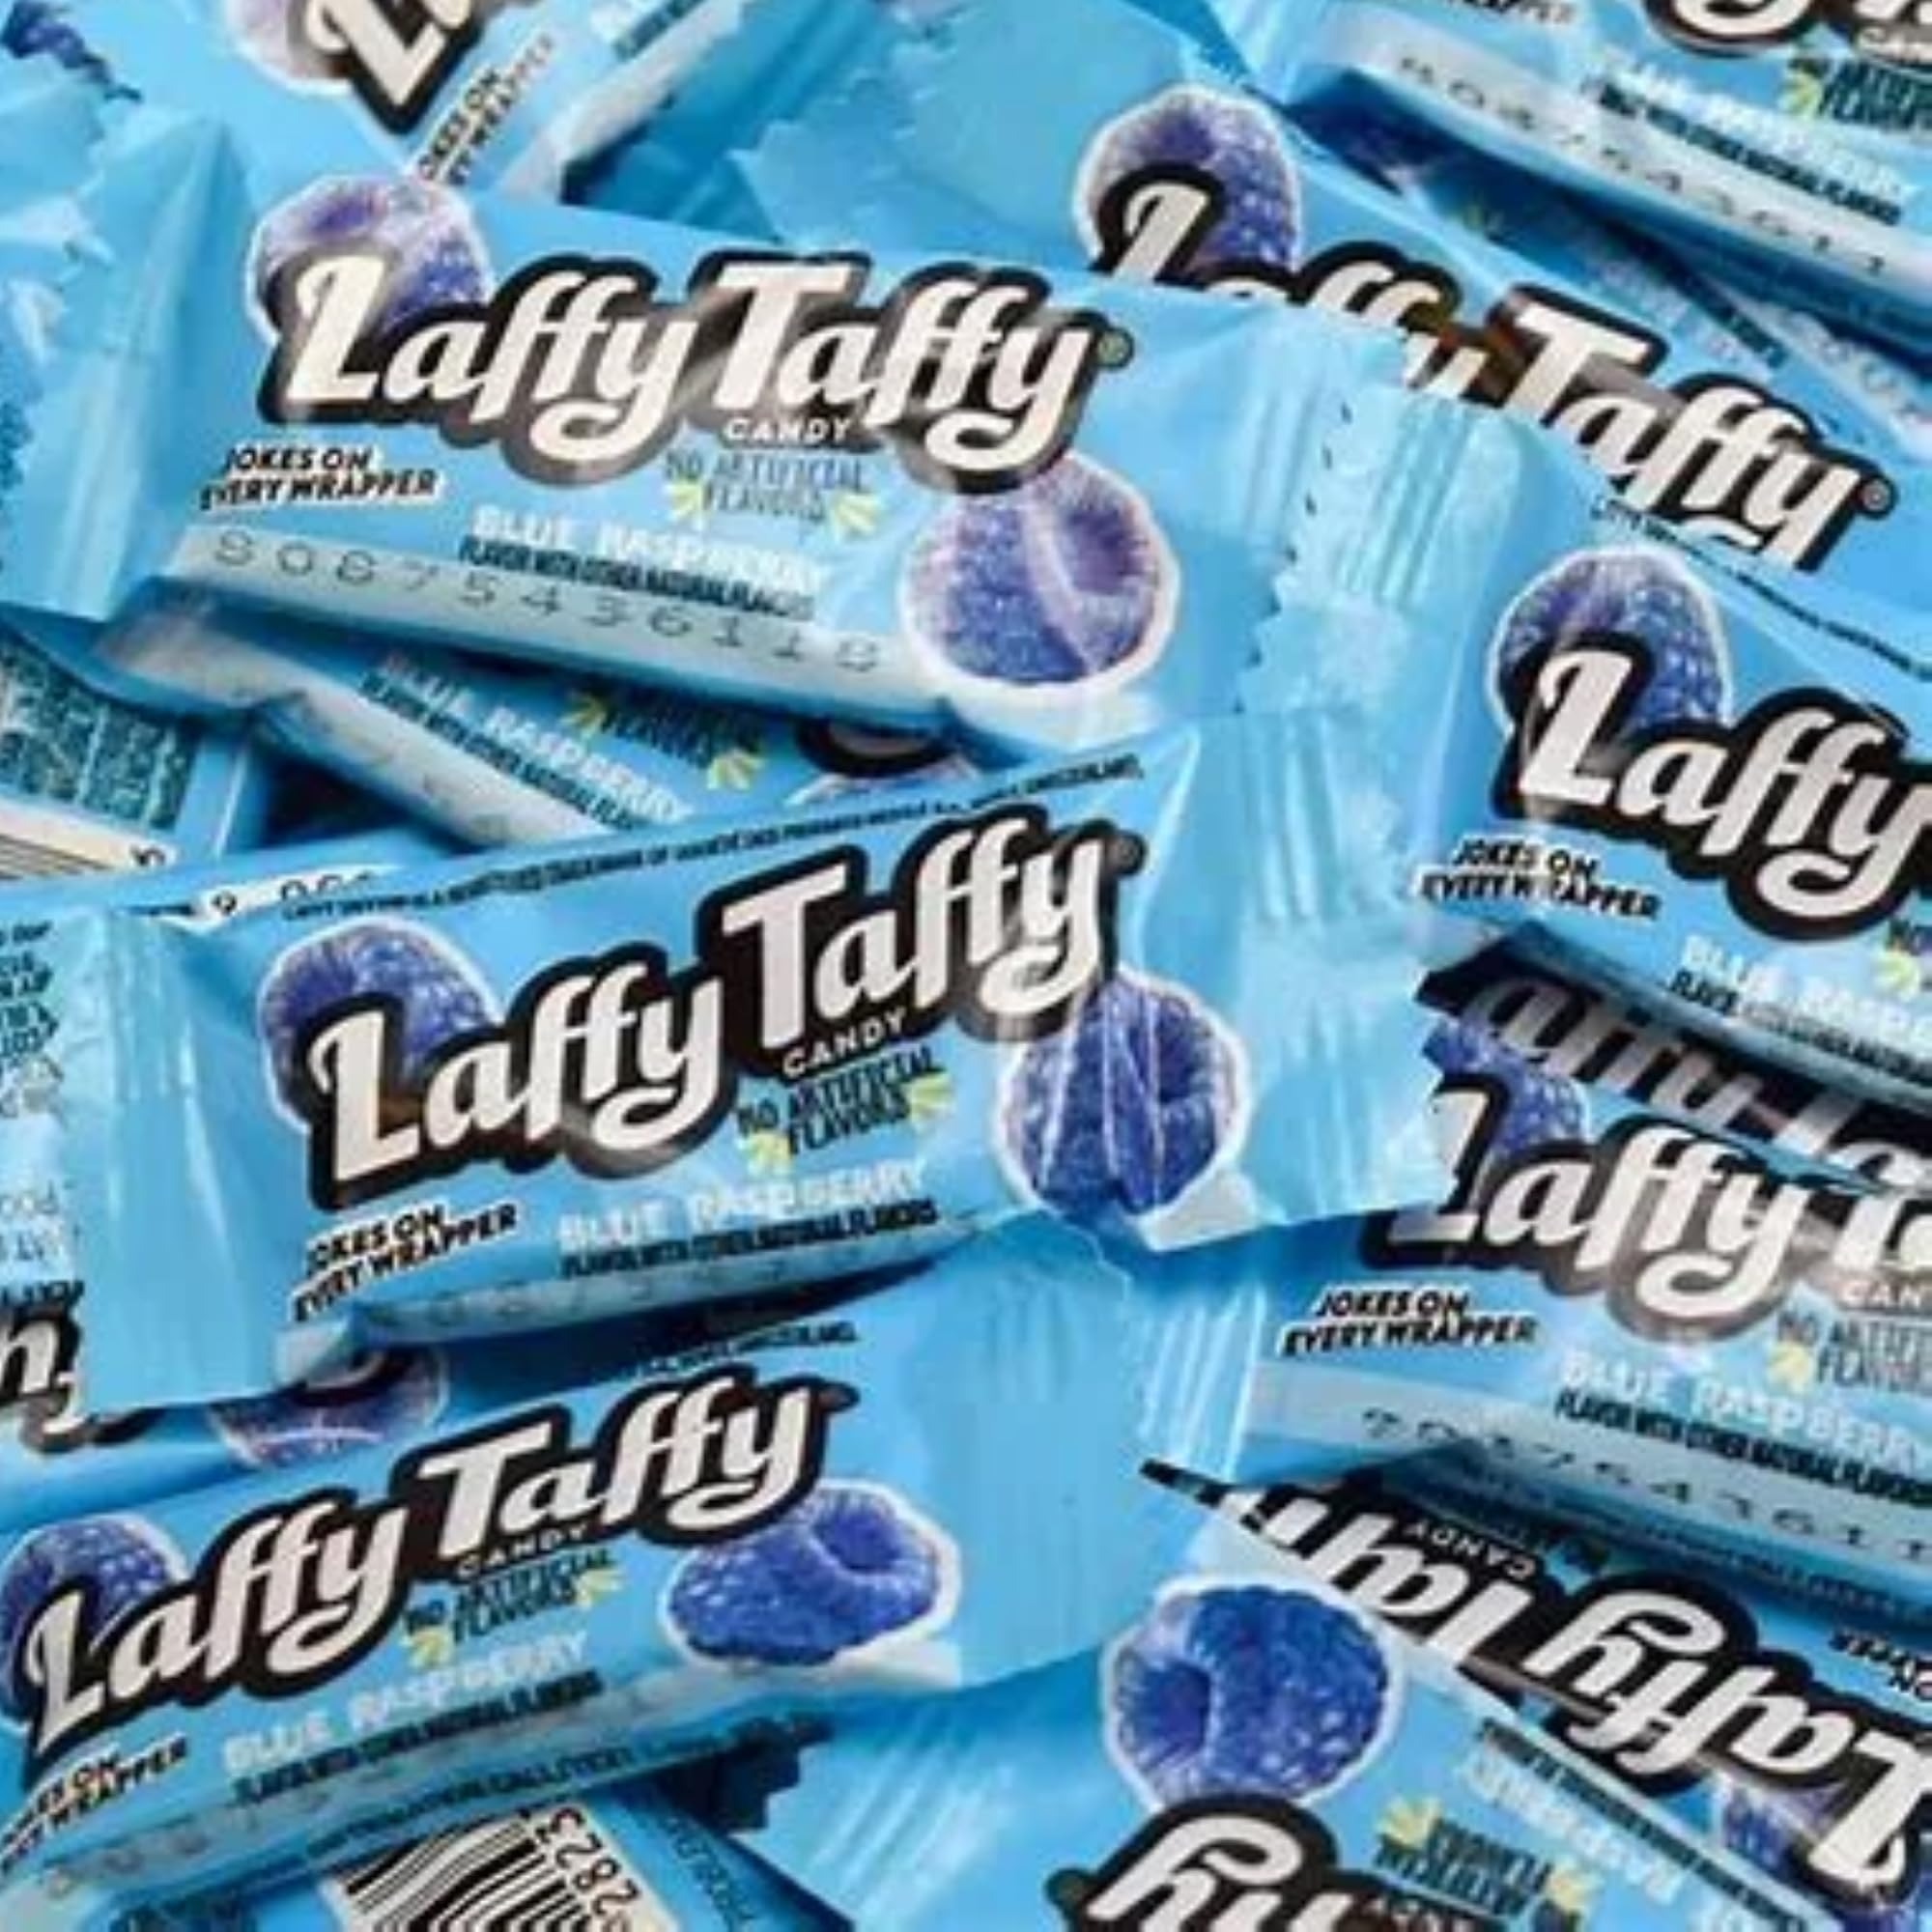
Item Name: Blue Raspberry Laffy Taffy Bulk 2LB Bag of Blue Raspberry Candy, Blue Candy for Baby Shower Boy, Taffy Candy, Blue Candy for Candy Buffet, Candy Table by Snackivore
Value: 32.0
Unit: Ounce

Price: 21.99